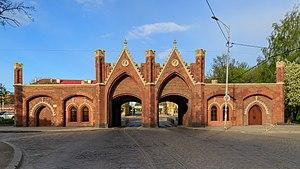
En Russie, à Kaliningrad, l'ancienne Königsberg, se trouve une porte de Brandebourg. Elle tire son nom du lieu voisin autrefois appelé Brandebourg et aujourd'hui connu sous le nom de Ouchakovo.